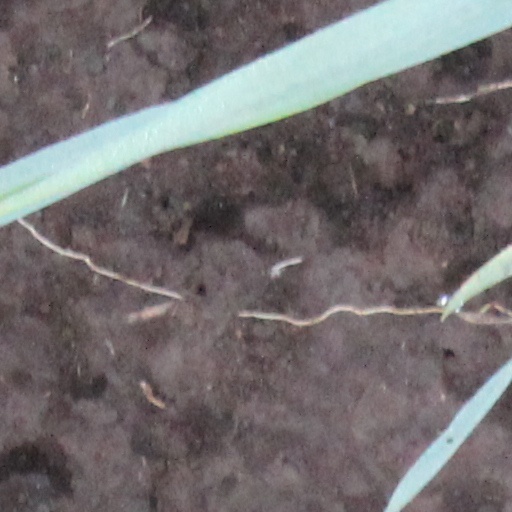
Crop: wheat